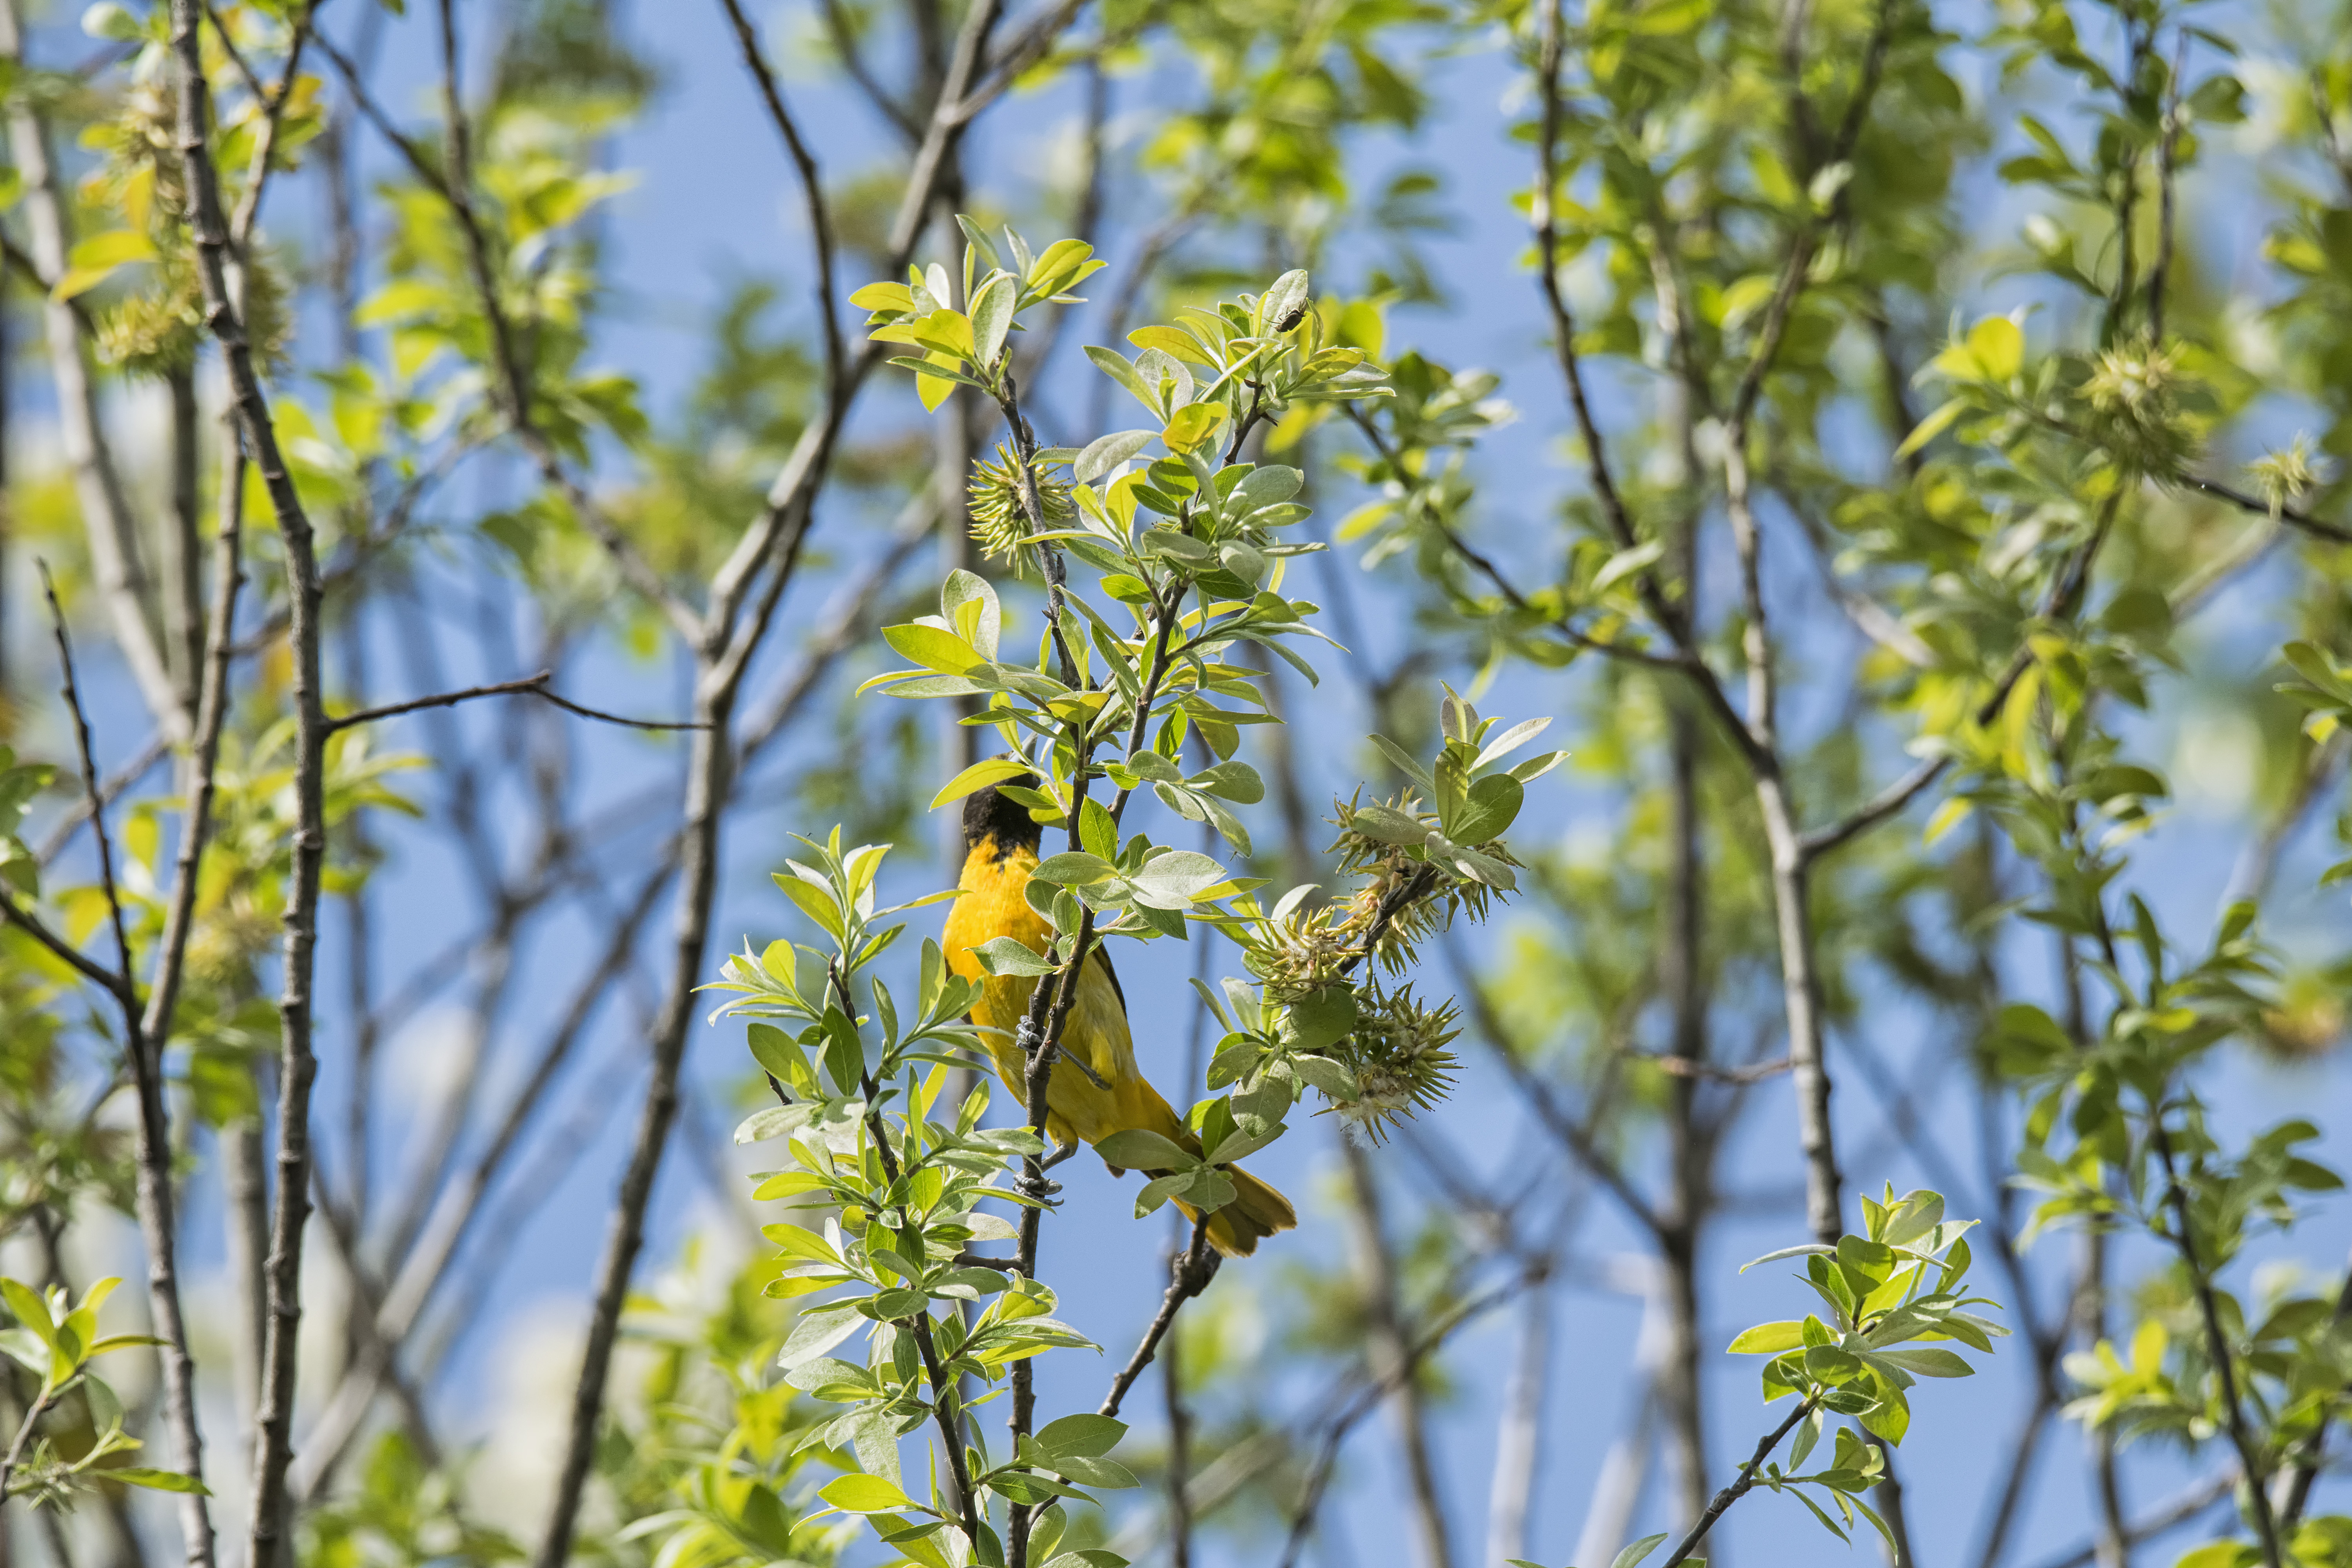
tree, nature, branch, blossom, bird, plant, fruit, sunlight, leaf, flower, food, green, produce, evergreen, autumn, botany, yellow, garden, flora, wildflower, de, canada, shrub, quebec, baltimore, sherbrooke, oiseau, oriole, flowering plant, woody plant, land plant